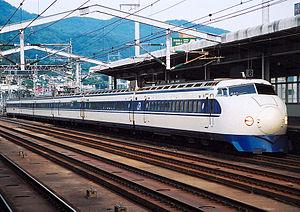
La liste qui suit est une liste de trains à grande vitesse limitée aux rames roulantes conventionnelles qui ont été, sont ou seront en service commercial sous peu.